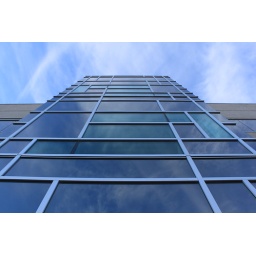
Nice looking glass building in Waterloo